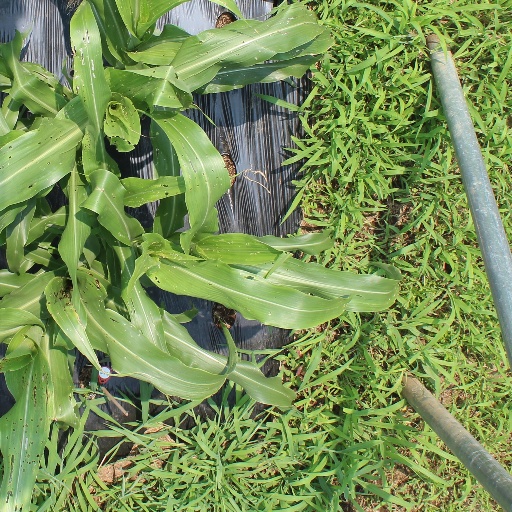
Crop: sorghum